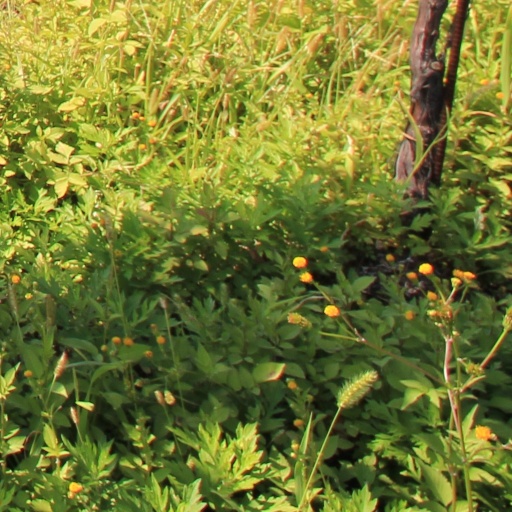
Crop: grape